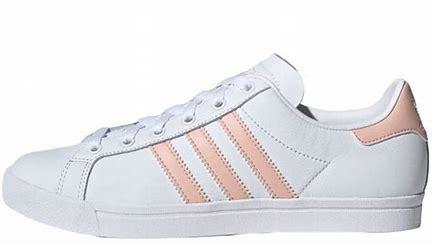
Brand: Adidas
Model: Coast Star